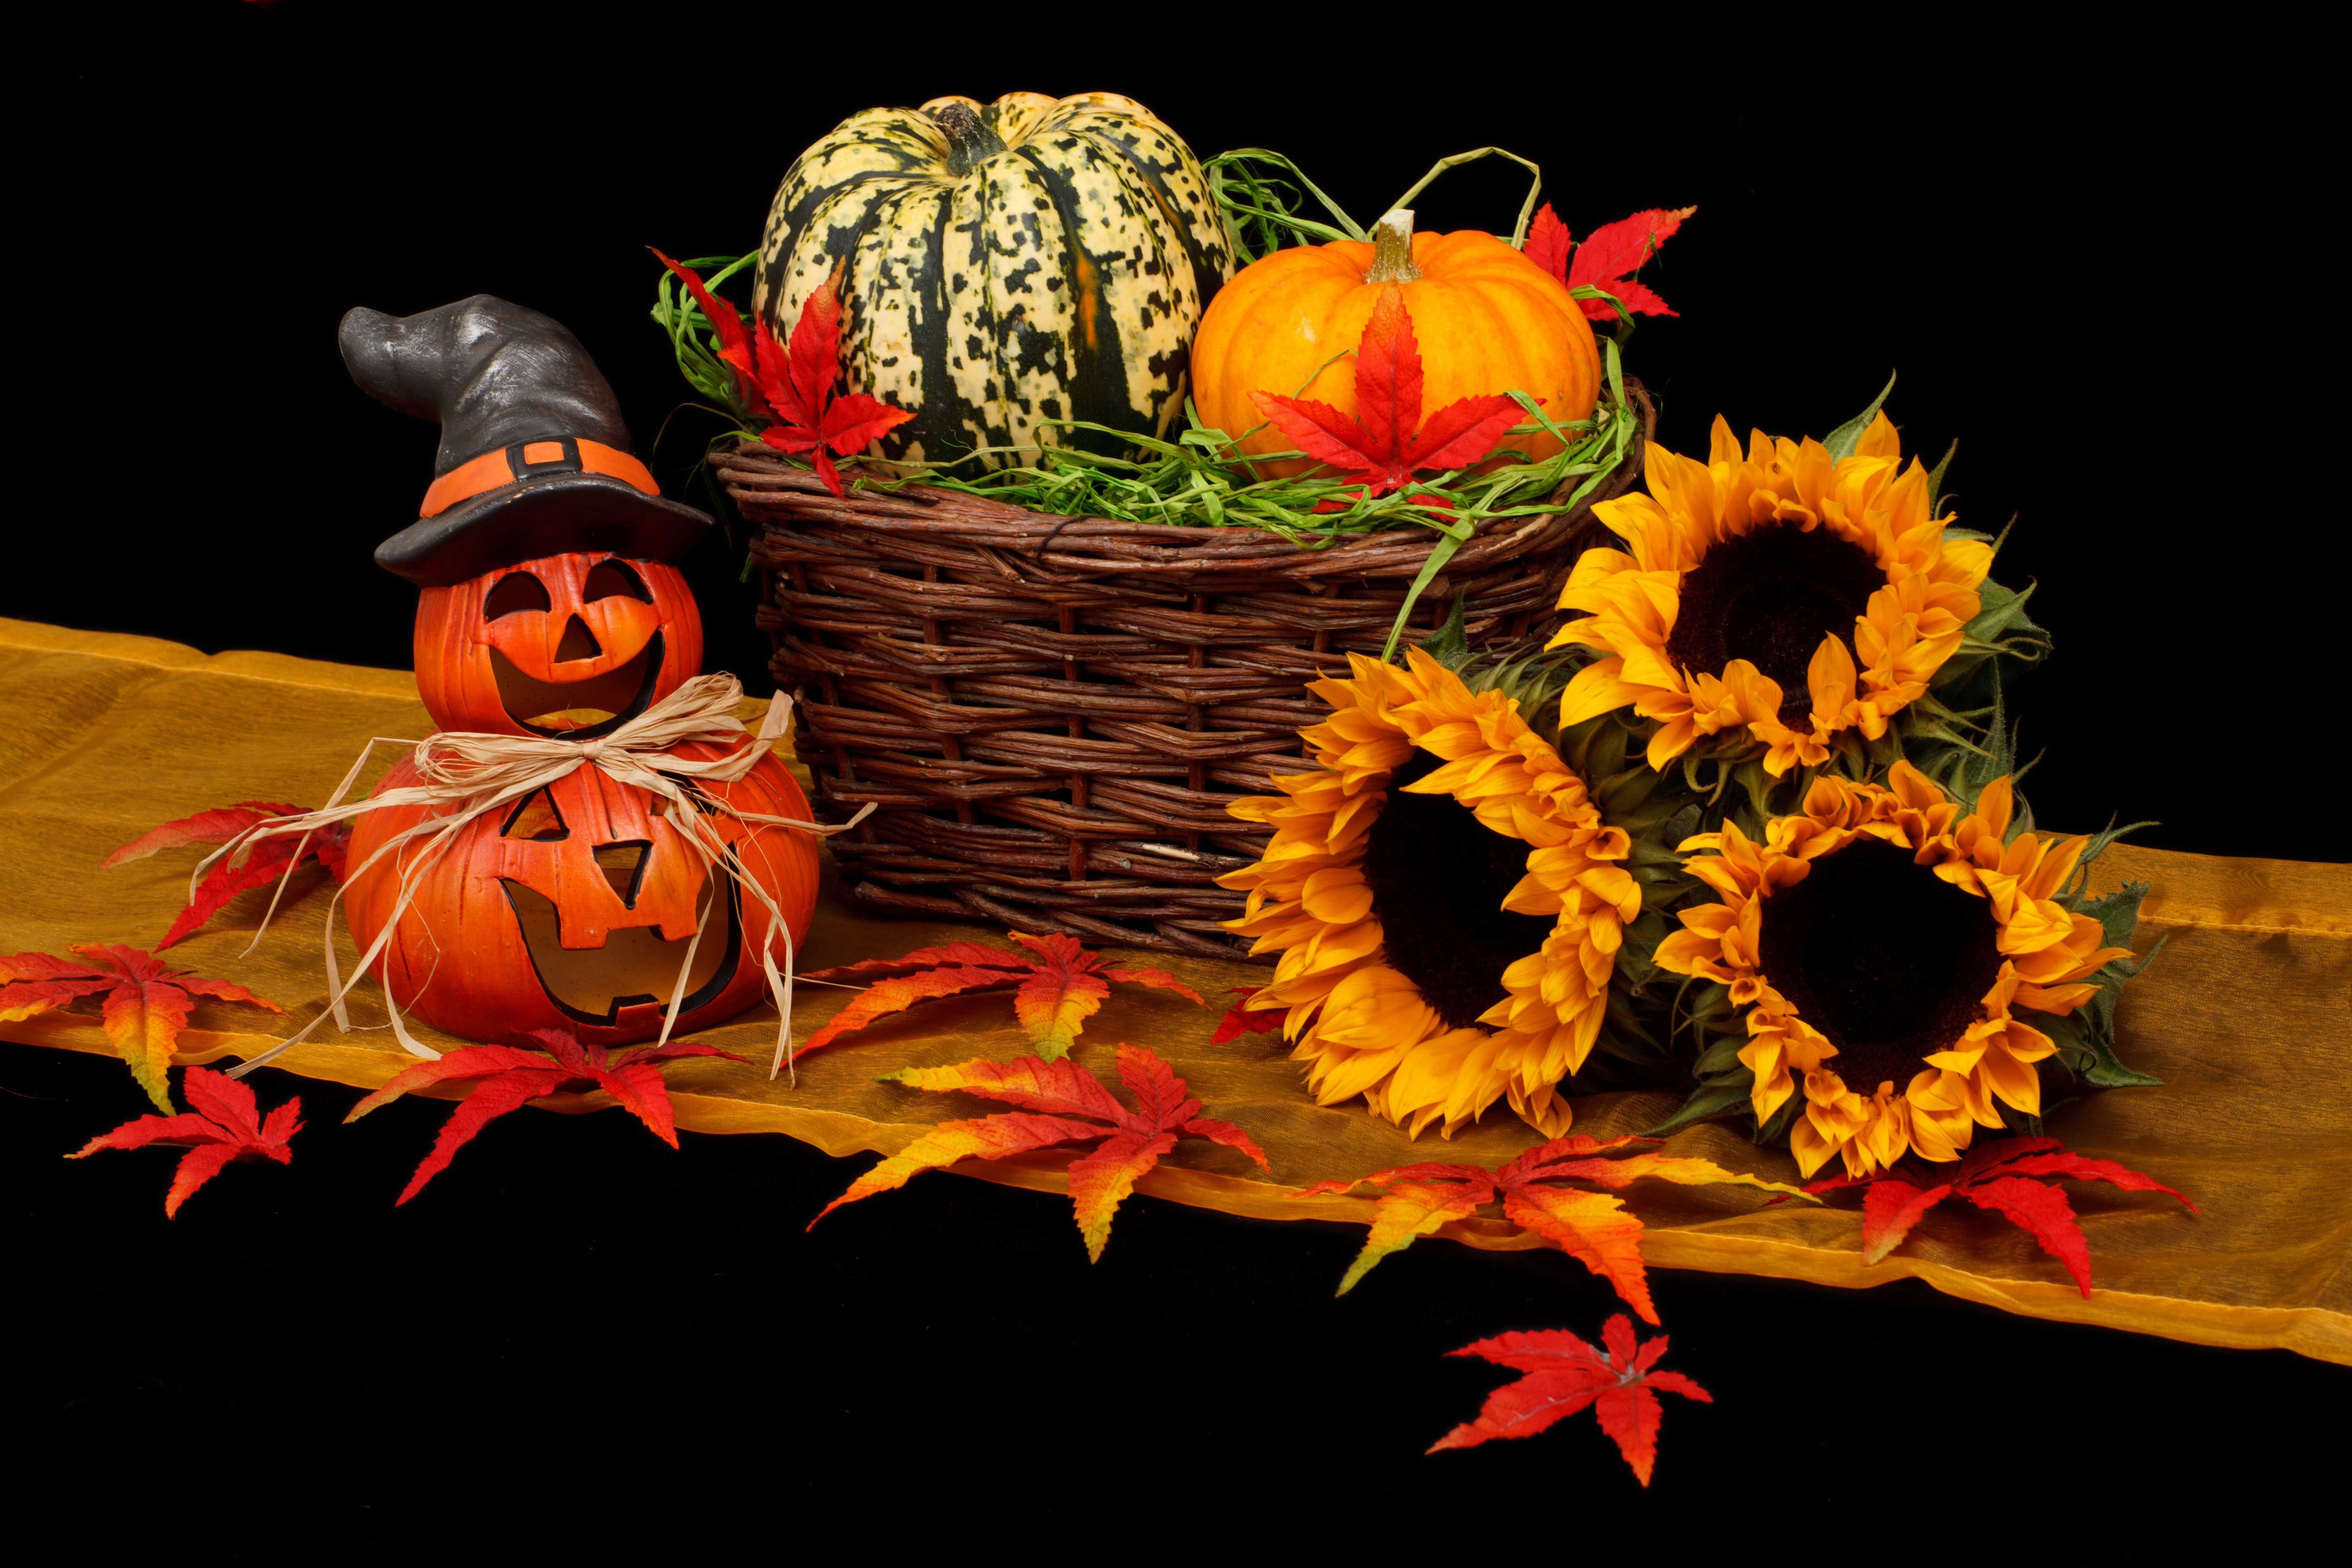
plant, fall, flower, spooky, decoration, produce, autumn, pumpkin, halloween, holiday, still life, painting, art, illustration, still life photography